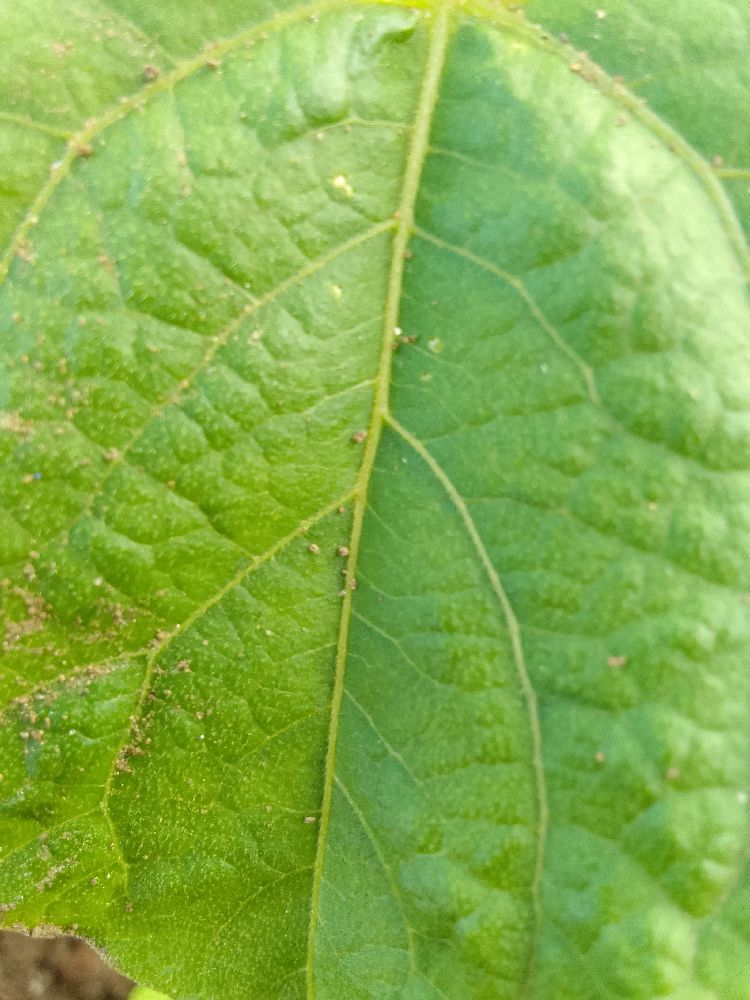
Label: healthy